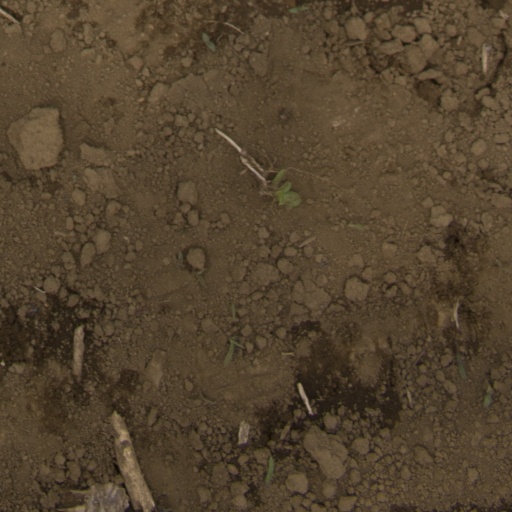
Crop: Jerusalem artichoke